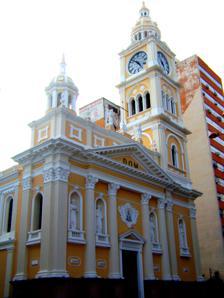
Building: Sorocaba Metropolitan Cathedral
Country: Brazil
Year built: 1771
Sorocaba Metropolitan Cathedral of "Nossa Senhora da ponte" Religion Affiliation Roman Catholic Province Archdiocese of Sorocaba Leadership Archbishop Júlio Endi Akamine Status Active Location Location Sorocaba , Brazil. Geographic coordinates 23°29′59.43″S 47°27′30.64″W / 23.4998417°S 47.4585111°W / -23.4998417; -47.4585111 Architecture Type Cathedral Style Baroque Completed 1771 Specifications Direction of façade Northeast Dome (s) 1 Website Official website The Sorocaba Metropolitan Cathedral or Metropolitan Cathedral of "Nossa Senhora da Ponte", home of Archdiocese of Sorocaba , located in the Plaza Coronel Fernando Prestes in downtown area of the city of Sorocaba , São Paulo , Brazil . It was built over 200 years ago. The cathedral is derived from the mother church of the second city, founded in 1771 when he arrived in Portugal the image Nossa Senhora da Ponte, which currently is at the main altar in style Baroque , 1771 . The first church was the Church of Sant'anna, current Monastery of São Bento (Sorocaba). This curious invocation of "Nossa Senhora" (Our Lady), common in Portugal , is unique in Brazil . The first mass in the matrix "Nossa Senhora da Ponte" colonial was held in 1783. The current church building is the result of a reshuffle carried out from the end of 19th century. In 1924 the cathedral was consecrated as a matrix for Duarte Leopoldo e Silva, Archbishop of São Paulo. The first bishop was Dom Jose Carlos Aguirre, the Bishop Aguirre. It has remarkable architecture and beautiful artistic details. The interior paintings by Ernesto Tomazzini (1930) and Bruno Giusti (1949). The giant bell was installed in its tower, was cast in Sorocaba (1940), by brothers Samassa, who used 50 kg of gold in order to sound quality. At the top of the cathedral is the Archdiocesan Museum of Sacred Art of Sorocaba that will soon operate in the big house on the Square of São Bento, also in downtown of Sorocaba . See also Sorocaba References